T. W. Robertson

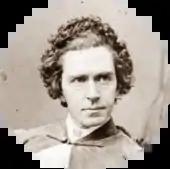
white man, clean shaven, in 18th-century wig and costume

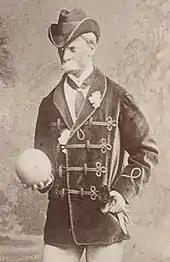
elderly-looking white man with large white moustache holding a ball and looking sternly at some unseen person or thing

An important step to success came in 1864, when Robertson wrote "David Garrick", an adaptation of Mélesville's comedy "Sullivan". Edward Sothern staged the piece and starred in it. The actor was at the height of his popularity, and although the notices paid more attention to his performance than to Robertson's writing, the success of the production advanced the author's career. Encouraged by this professional achievement, he wrote a new play, "Society", a comedy depicting what one critic called "the efforts of an illiterate millionaire to introduce his son into 'society', and the equally vigorous efforts of 'society' to repel the intruder". This play was his breakthrough. London managements turned it down, but through Byron's influence it was produced in Liverpool, where it was a critical and popular success.